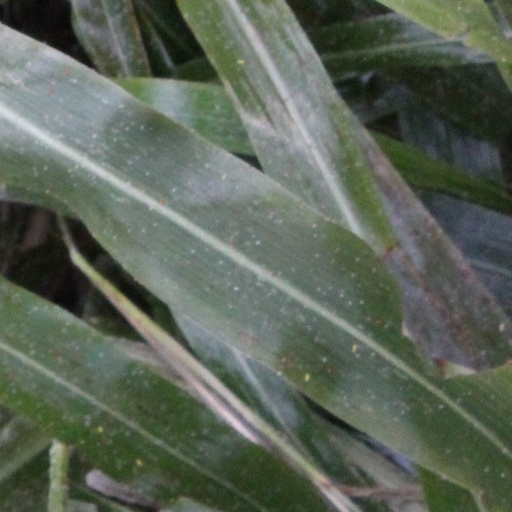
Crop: sorghum